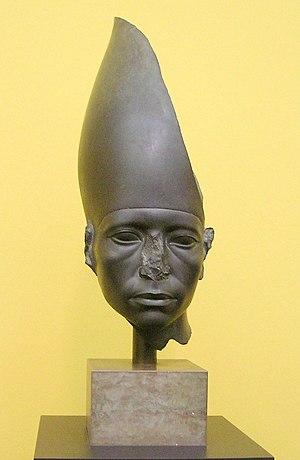
Tête d'une statue d'Amenemhat III portant la couronne blanche. Greywacke. Douzième dynastie, règne d'Amenemhat III. Ny Carlsberg Glyptotek (AEIN 924). «Chef-d'œuvre de la sculpture égyptienne antique, cette tête représente Amenemhat III de manière si saisissante que le spectateur a l'impression indélébile qu'il représente l'apparence réelle du roi. On ne sait cependant rien de la véritable physionomie de ce roi. Le sculpteur a si magistralement suggéré la peau et la chair douce dans la texture veloutée de la pierre que toute sensation de dureté se dissout. Le traitement de ce visage contraste avec la surface ferme et polie de la couronne blanche, symbole de la Haute Égypte.» ""Ancient Egypt Transformed: The Middle Kingdom"" [exhibition], The Metropolitan Museum of Art, 2015-2016."
Amenemhat III est le sixième roi de la XIIᵉ dynastie. Il succède à son père Sésostris III et précède Amenemhat IV. Son règne est vu comme l'âge d'or du Moyen Empire par certains.